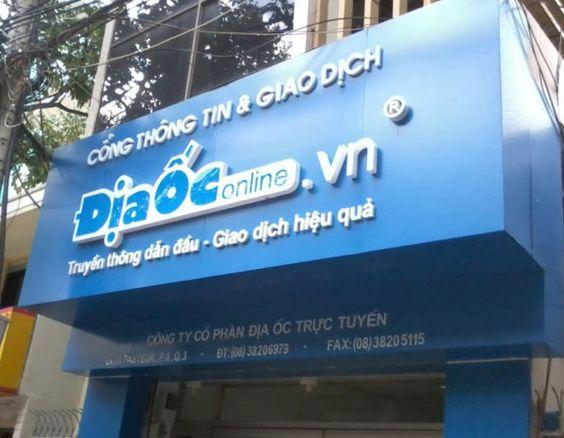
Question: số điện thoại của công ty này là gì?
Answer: số điện thoại của công ty này là (08) 38 206 979